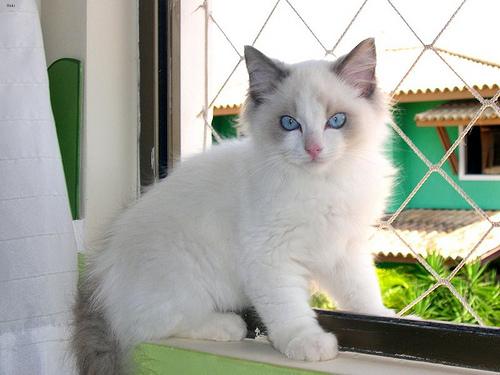
Breed: Ragdoll